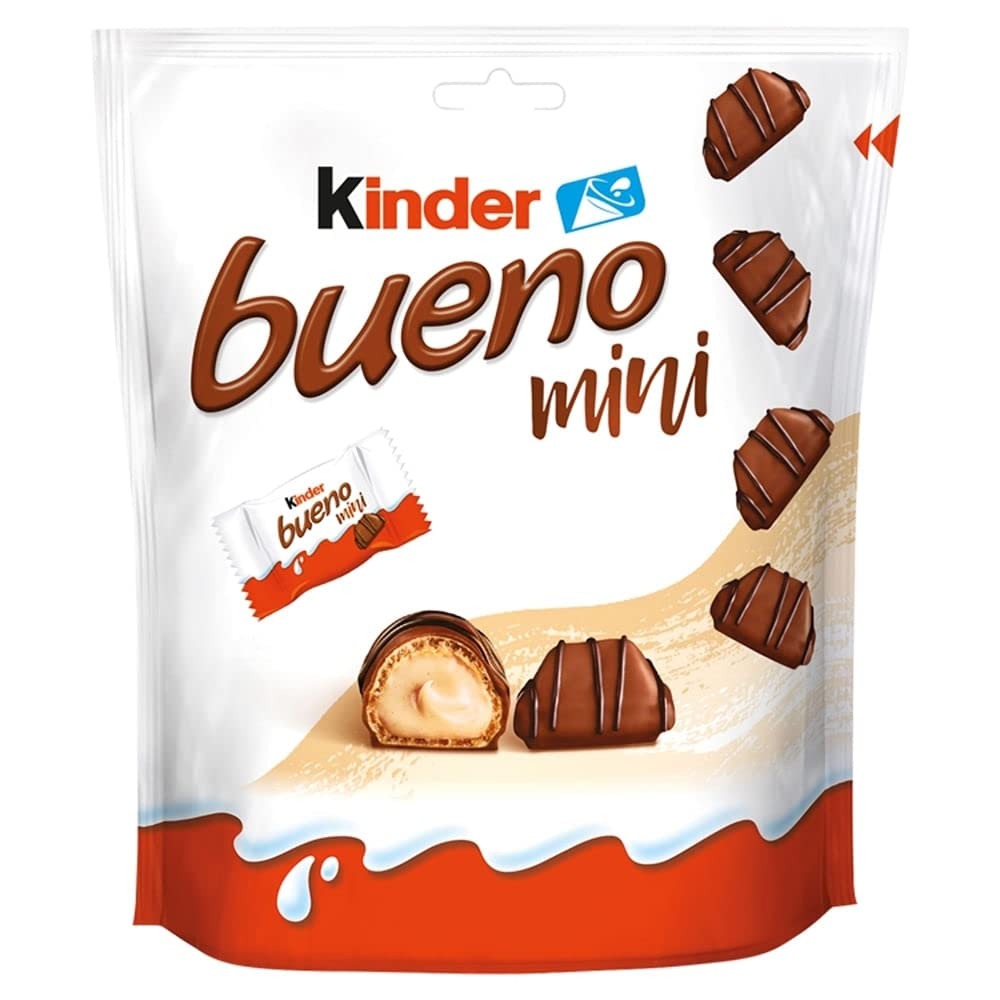
Item Name: Kinder Bueno Mini - Kinder Bueno Candy - Imported from Germany - 108g
Bullet Point 1: Milk Chocolate: Made with real milk chocolate for a sweet treat
Bullet Point 2: Kinder Brand: Iconic German brand known for quality chocolate
Bullet Point 3: Mini Size: Small 108g bar perfect for snacking or sharing
Bullet Point 4: 20 Pieces: Contains 20 individual Kinder Bueno bars
Bullet Point 5: Imported from Germany: Sourced directly from the Kinder factory in Germany
Product Description: Crunchy, lightweight and delicious! Try it! You are getting 1 piece of Kinder Bueno Mini.The quality and success of KINDER Bueno now in the mini.Kinder Bueno version is the delicious chocolate, with two crispy waffle bars, covered in milk chocolate and a creamy and amazing filling of milk and hazelnuts.Kinder Bueno is perfect for sharing and eating anytime and place!Perfect to satisfy your pleasure moments. zer!Origin: Germany haWeight:108g
Value: 3.81
Unit: Ounce

Price: 14.97